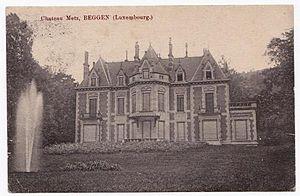
Carte postale de 1913 du Château de Beggen (anciennement Château Metz) dans la ville de Luxembourg
L'ambassade de Russie au Luxembourg est la mission diplomatique de la Russie auprès du Grand-Duché de Luxembourg. La mission est située dans le château de Beggen.